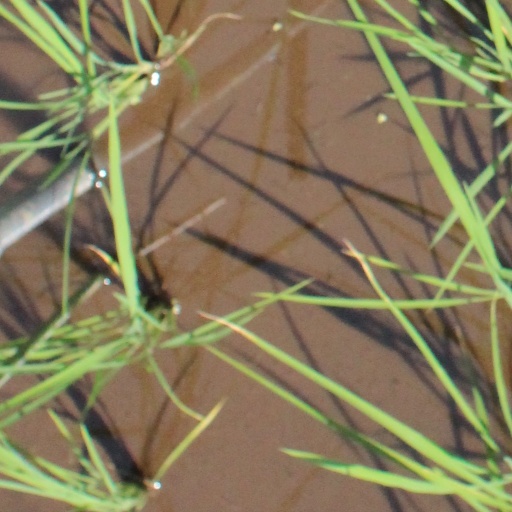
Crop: rice